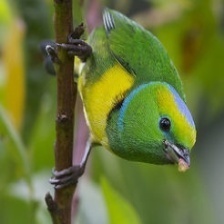
Species: GOLDEN CHLOROPHONIA
Scientific name: CHLOROPHONIA CALLOPHRYS